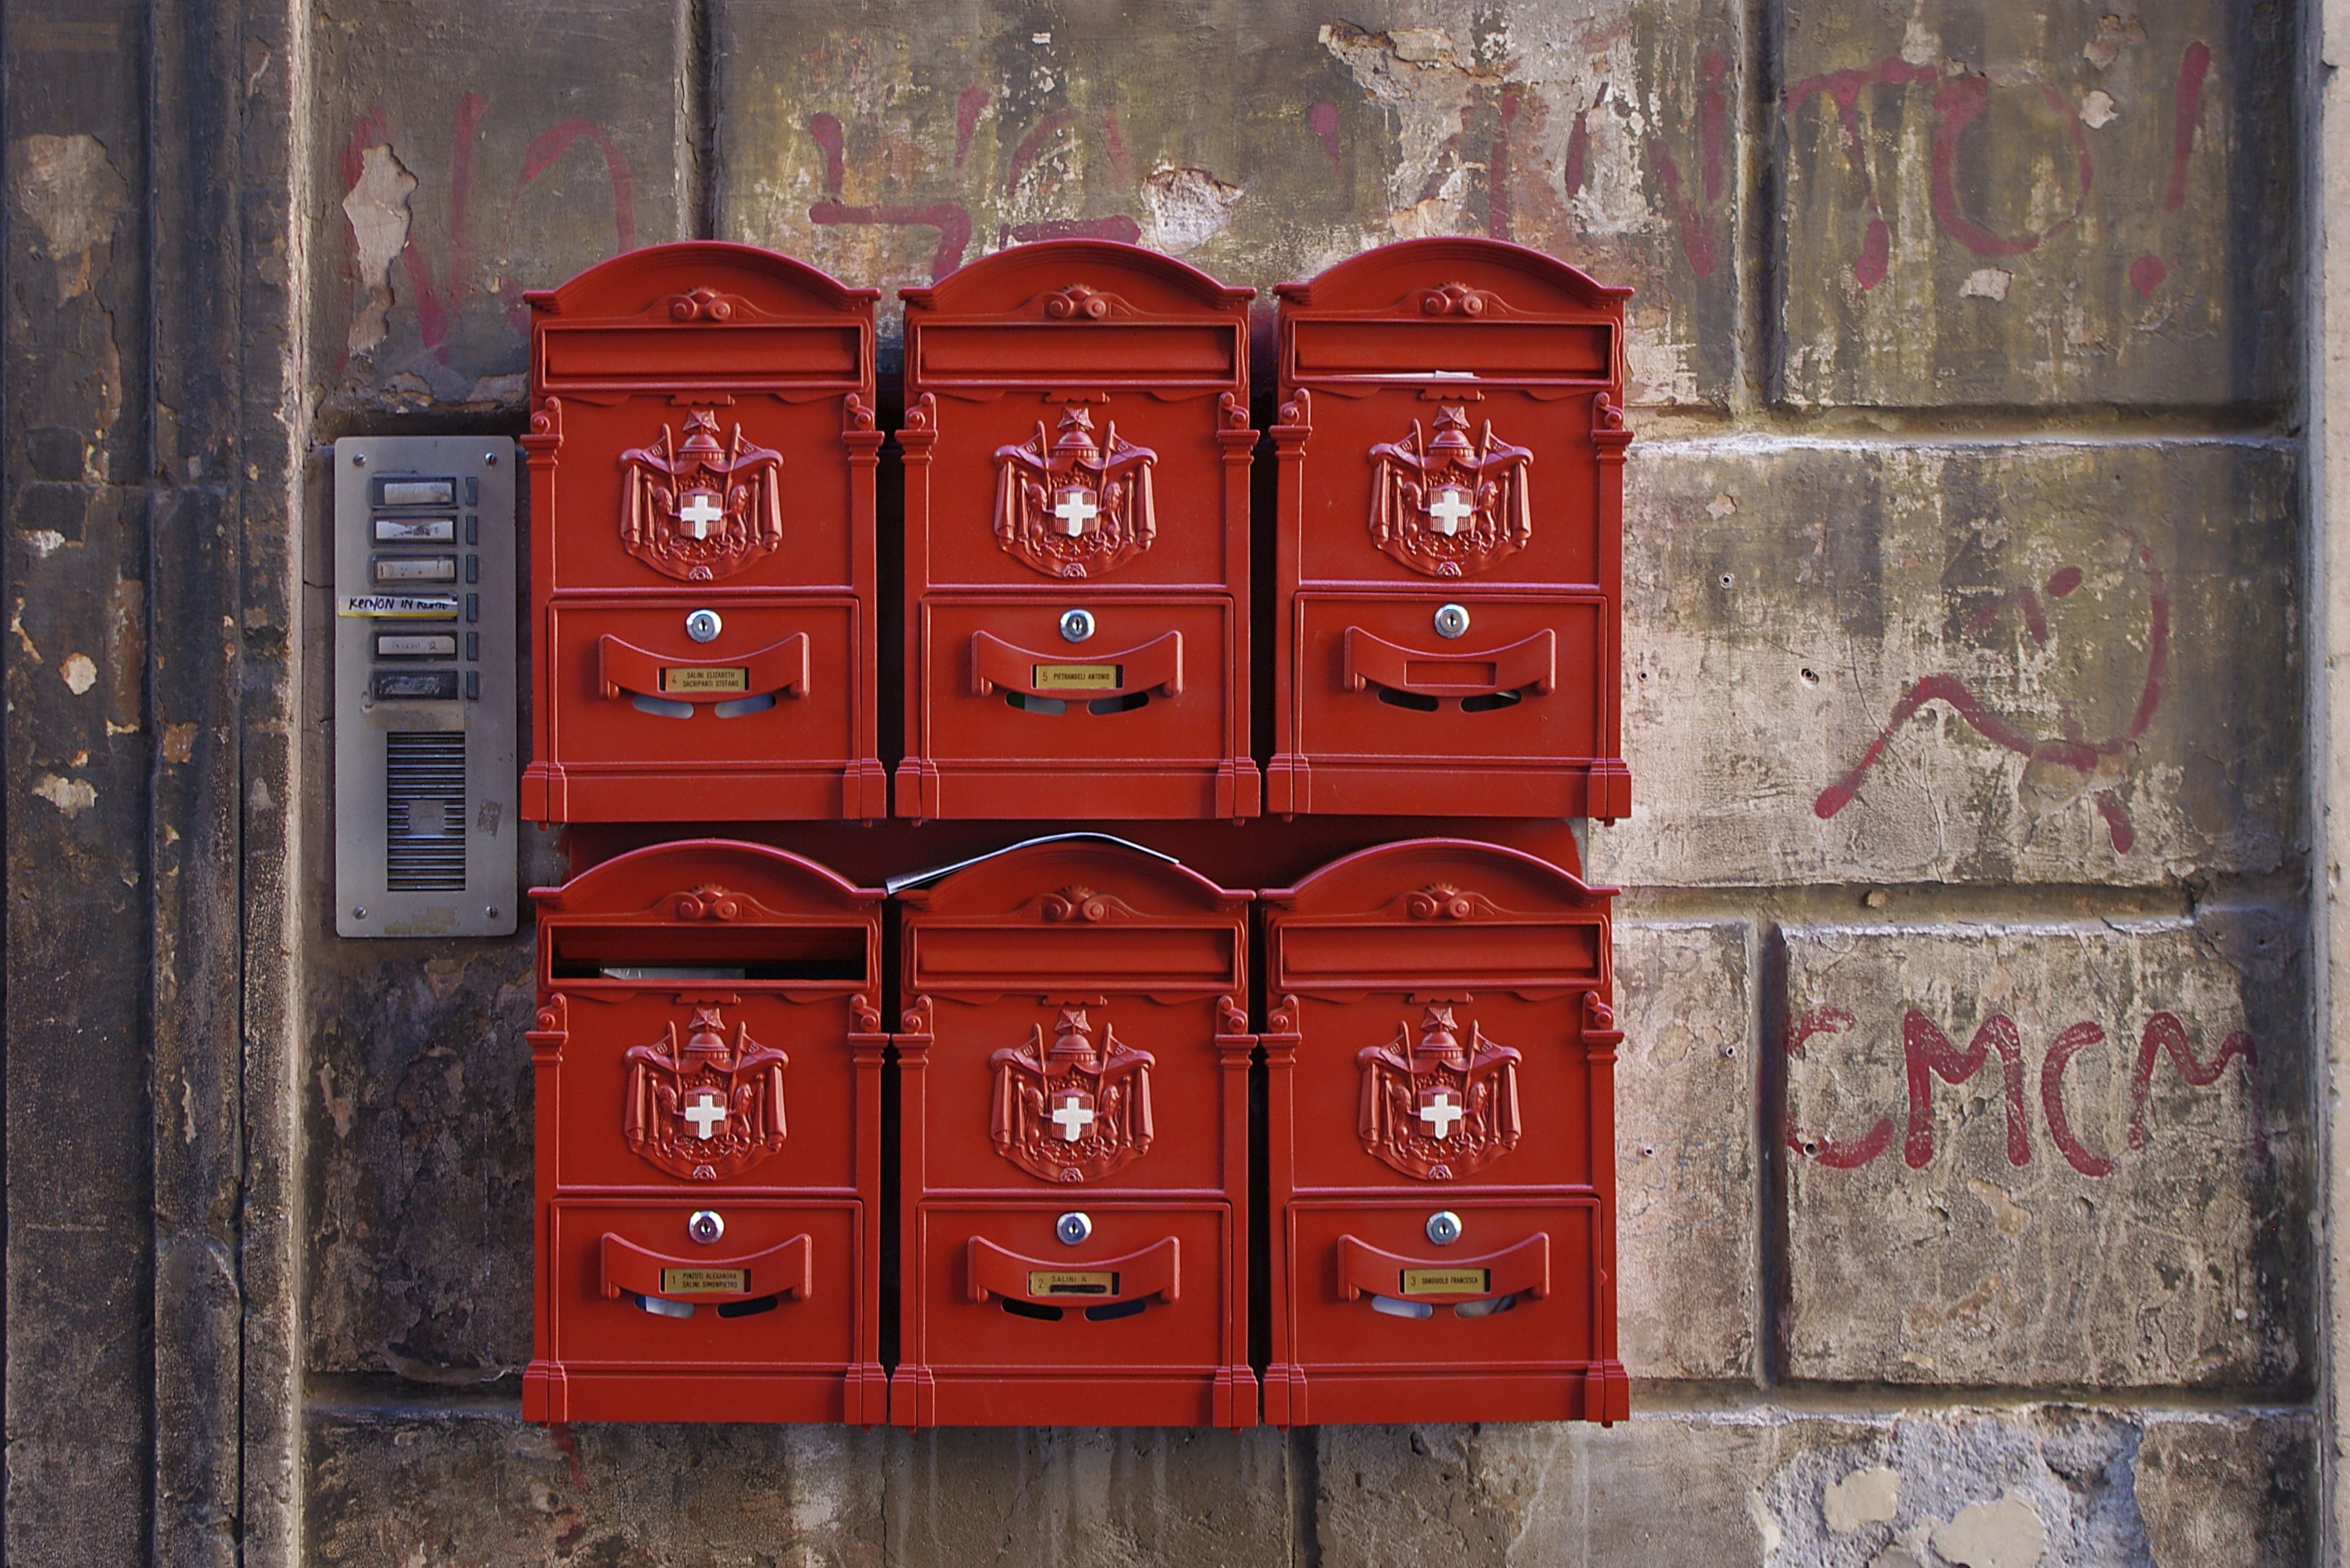
post, wood, wall, newspaper, red, color, italy, furniture, door, mailbox, rome, wait, letters, news, love letter, freud, postman